Amiga

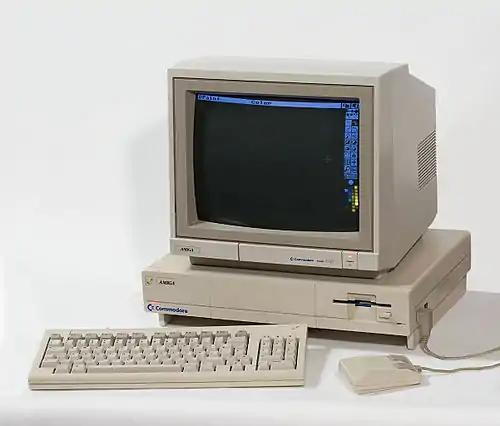
The Amiga 1000 (1985) was the first model released.

The keyboard on Amiga computers is similar to that found on a mid-80s IBM PC: Ten function keys, a numeric keypad, and four separate directional arrow keys. Caps Lock and Control share space to the left of A. Absent are Home, End, Page Up, and Page Down keys: These functions are accomplished on Amigas by pressing shift and the appropriate arrow key. The Amiga keyboard adds a Help key, which a function key usually acts as on PCs (usually F1). In addition to the Control and Alt modifier keys, the Amiga has 2 "Amiga" keys, rendered as "Open Amiga" and "Closed Amiga" similar to the Open/Closed Apple logo keys on Apple II keyboards. The left is used to manipulate the operating system (moving screens and the like) and the right delivers commands to the application. The absence of Num lock frees space for more mathematical symbols around the numeric pad.